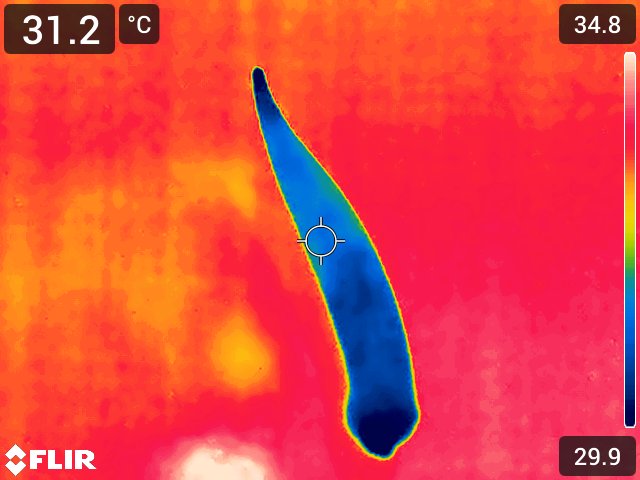
Maturity: adequate_matured